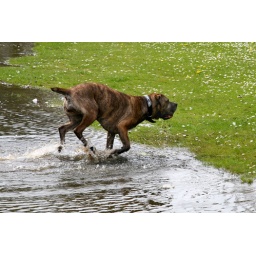
running wet dog in the park